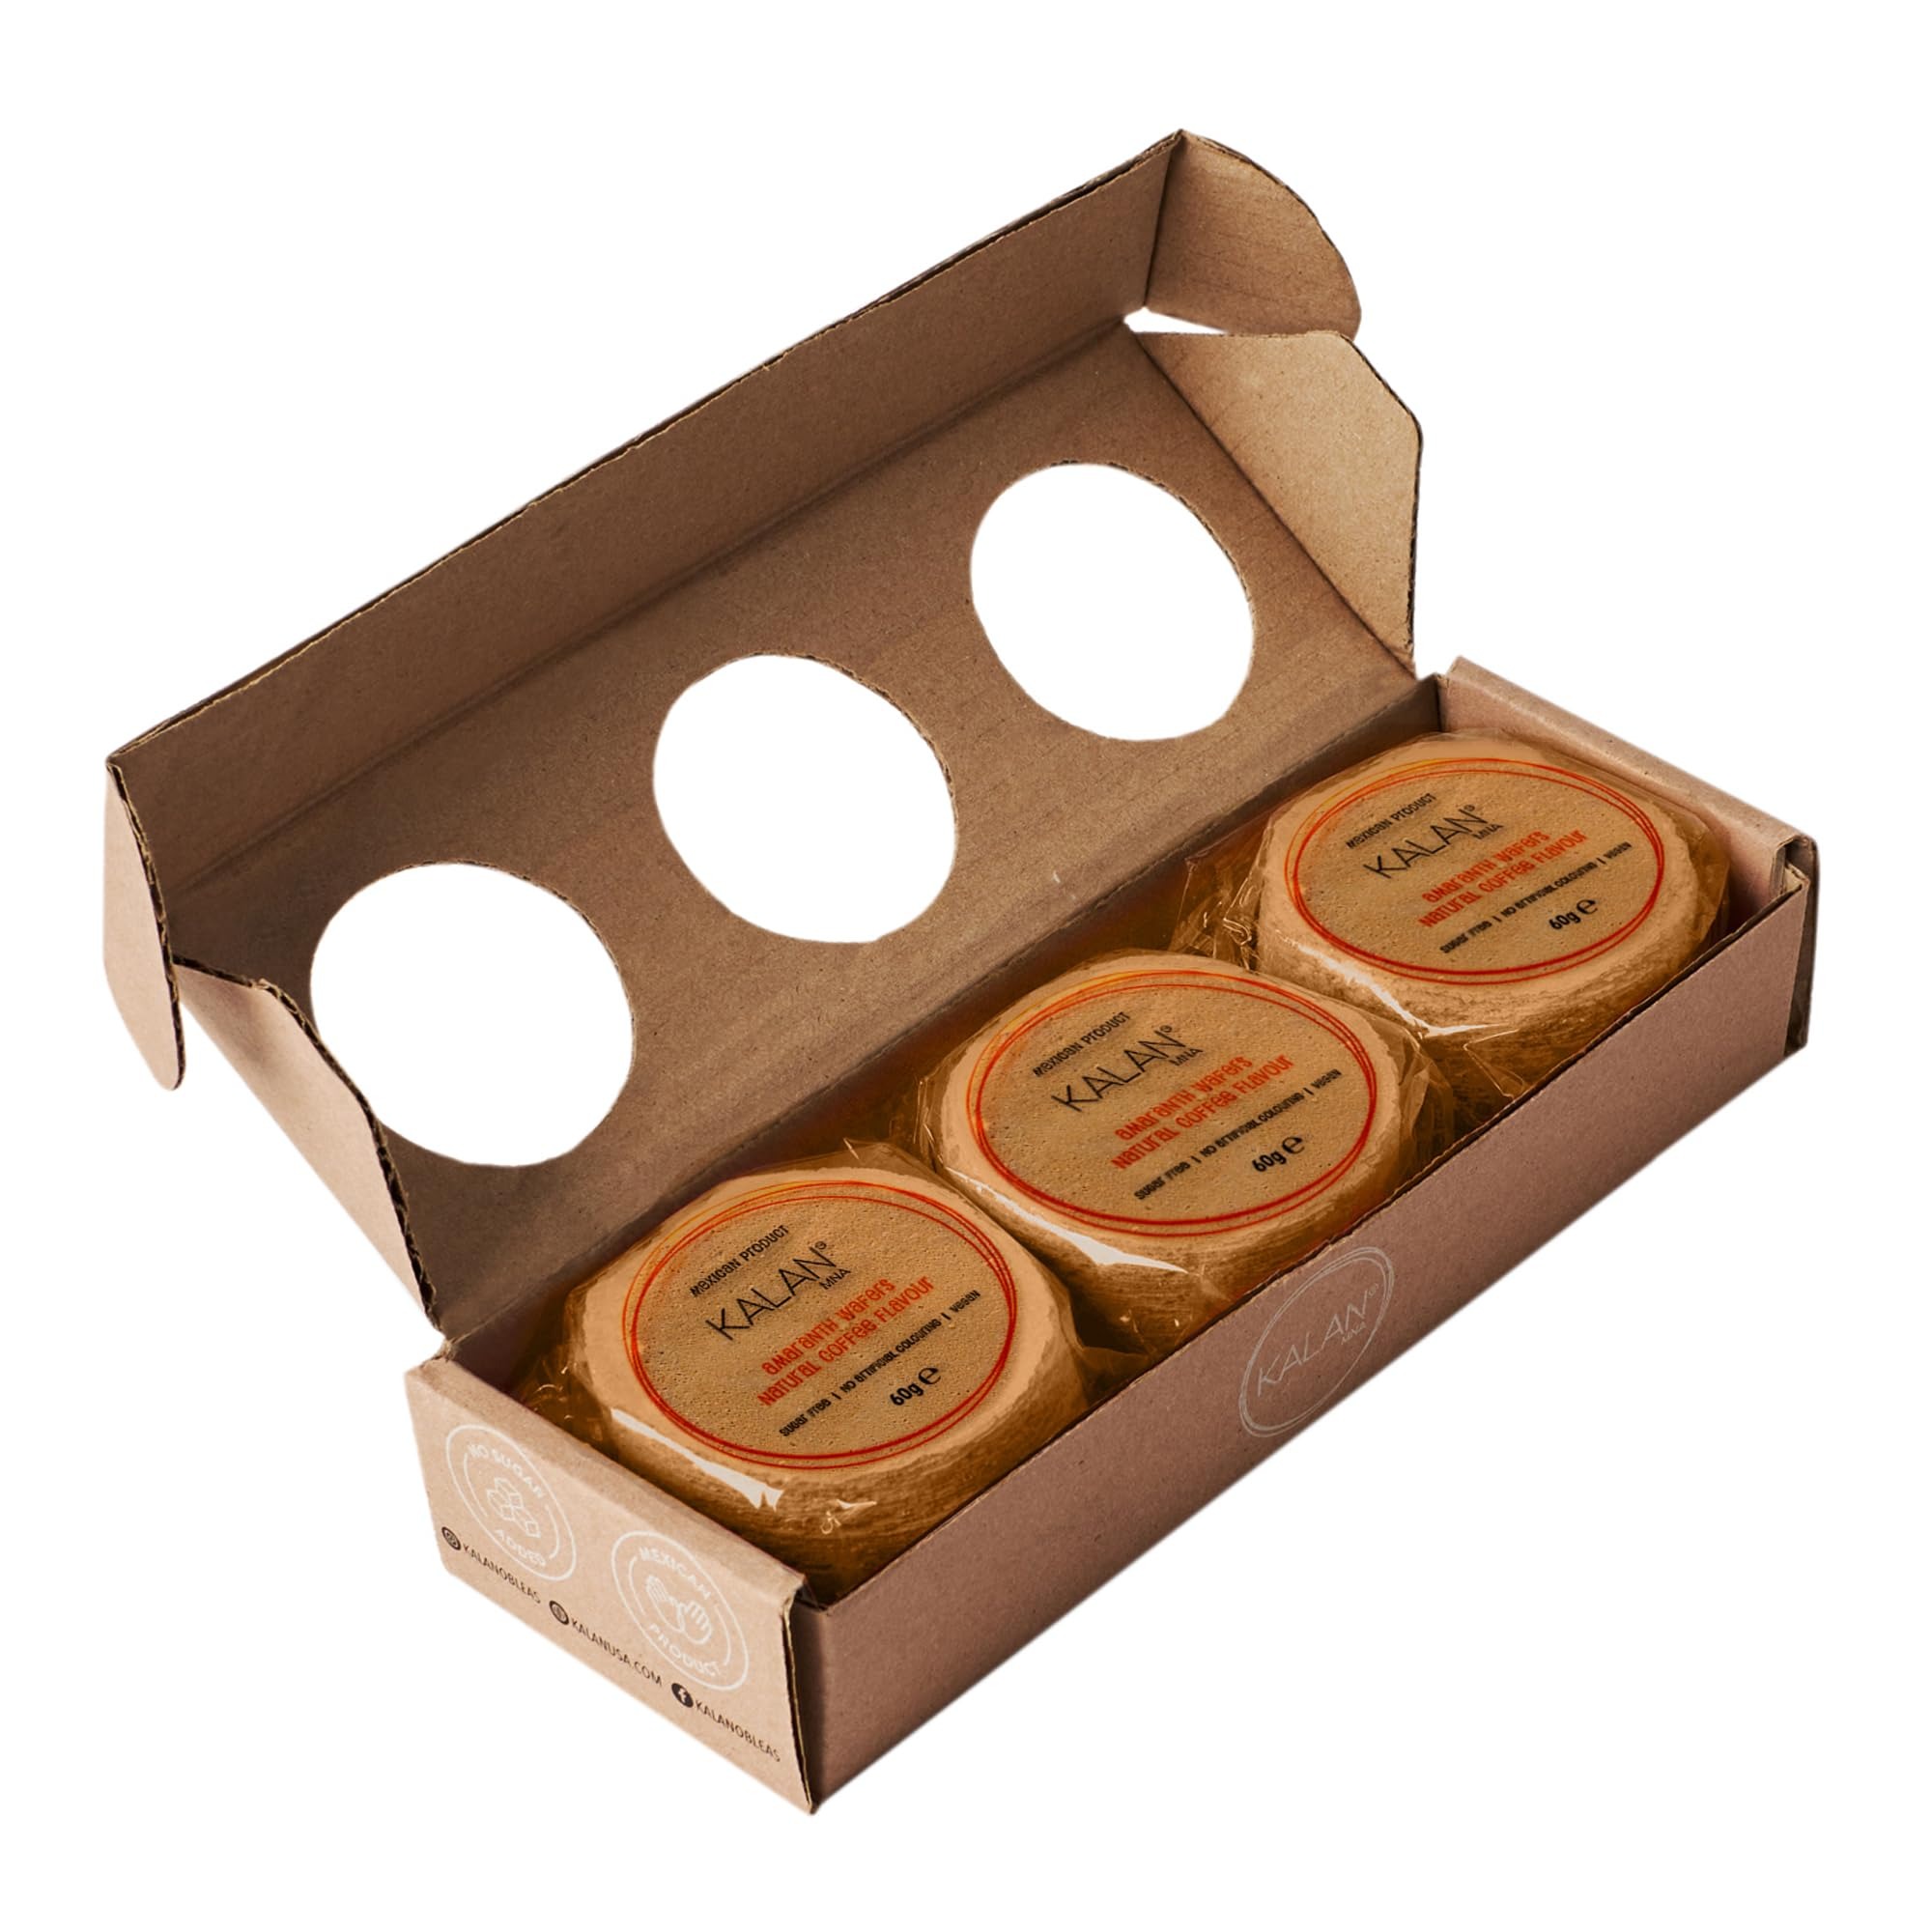
Item Name: Kalan Coffee Amaranth Flour Wafer Thins, Vegan and Sugar-free, Pack of 3
Bullet Point 1: ALL NATURAL: Nourish your body with simplicity. These Mexican obleas contain no added sugars or artificial additives, offering pure, wholesome goodness in every bite.
Bullet Point 2: LOW-CALORIE SNACK: These amaranth wafers are low in calories, offering a snacking experience that satisfies sweet cravings without compromising health goals.
Bullet Point 3: EASY ON DIGESTION: Kalan Wafer Thins are lactose-free and gentle on your stomach, ensuring a delightful experience without any digestive concerns.
Bullet Point 4: VEGAN-FRIENDLY: These wafers are a delectable match for vegans. Enjoy the flavors you love without any animal products—pure indulgence, plant-powered.
Bullet Point 5: MEALTIME UPGRADE: Kalan vegan wafers bring a delightful crunch and sweetness to your breakfast, lunch, or dinner, making every meal exceptional.
Value: 3.0
Unit: Count

Price: 28.91